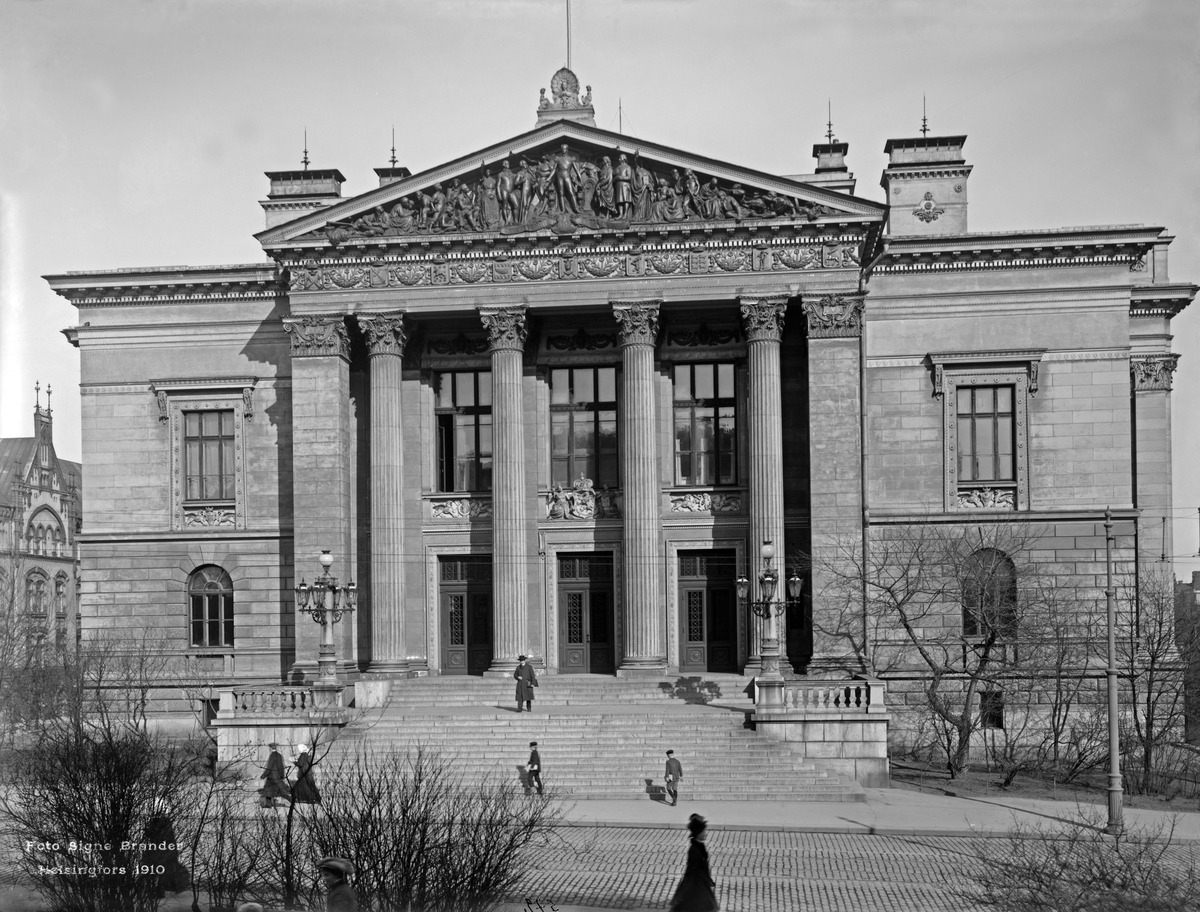
Säätytalo, Nikolainkatu (= Snellmaninkatu) 9 - 11
sisällön kuvaus: Säätytalo, Nikolainkatu (= Snellmaninkatu) 9 - 11. mustavalkoinen
Kuvaaja: Brander, Signe, valokuvaaja
Ajankohta: kuvausaika 1910
Paikka: Suomi, Uusimaa, Helsinki, Kruununhaka Helsinki, Snellmaninkatu 9 - 11
Aiheet: Säätyvaltiopäivät, valtiopäivät säätyvaltiopäivät, kansanedustuslaitokset